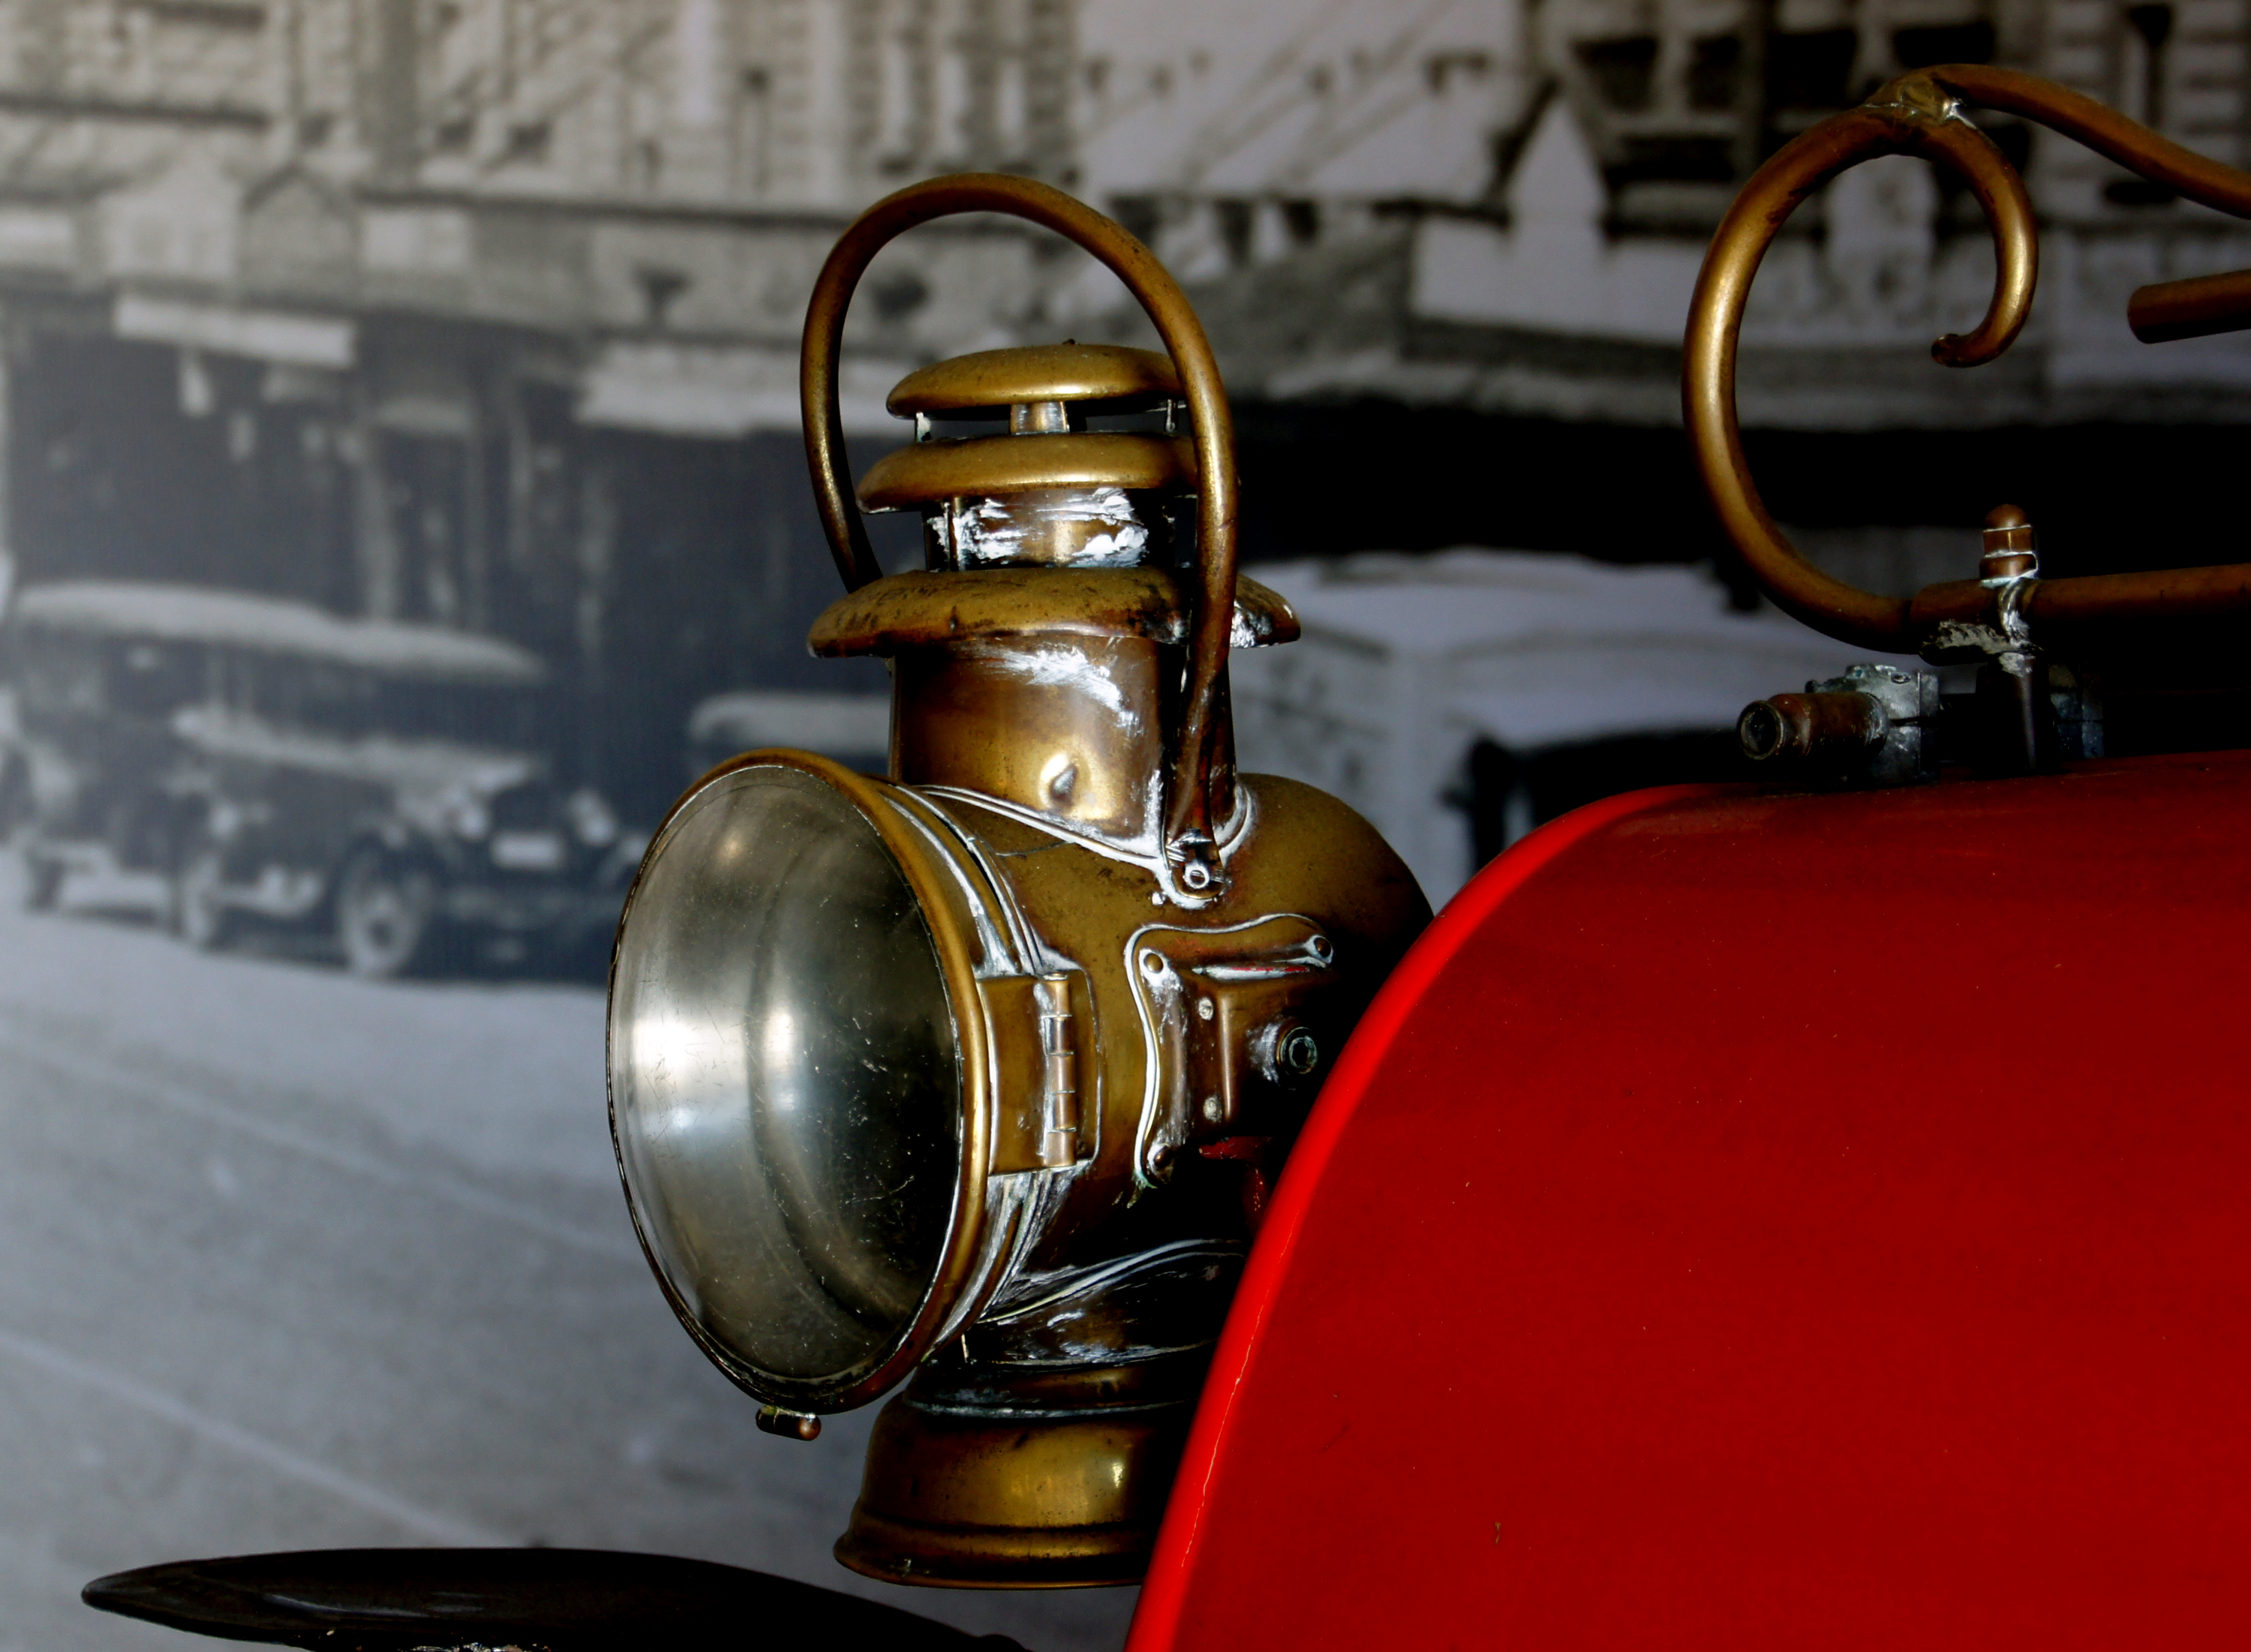
light, vehicle, lights, headlights, brass, cars, lamps, classic, autoaccessories, carheadlights, caradornments